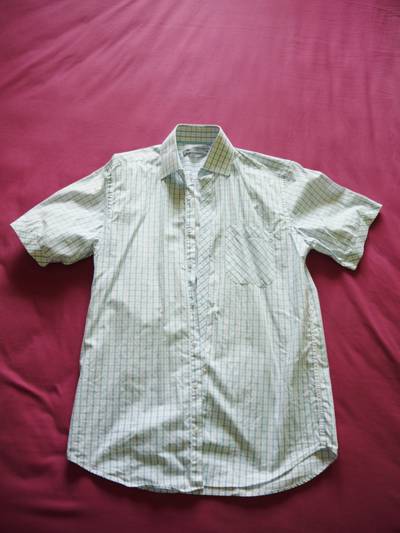
Waste category: clothes